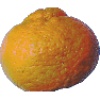
Label: mandarine